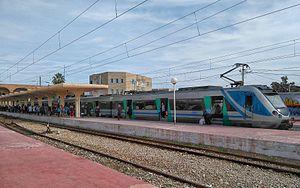
Le métro du Sahel dans la gare ferroviaire de Monastir